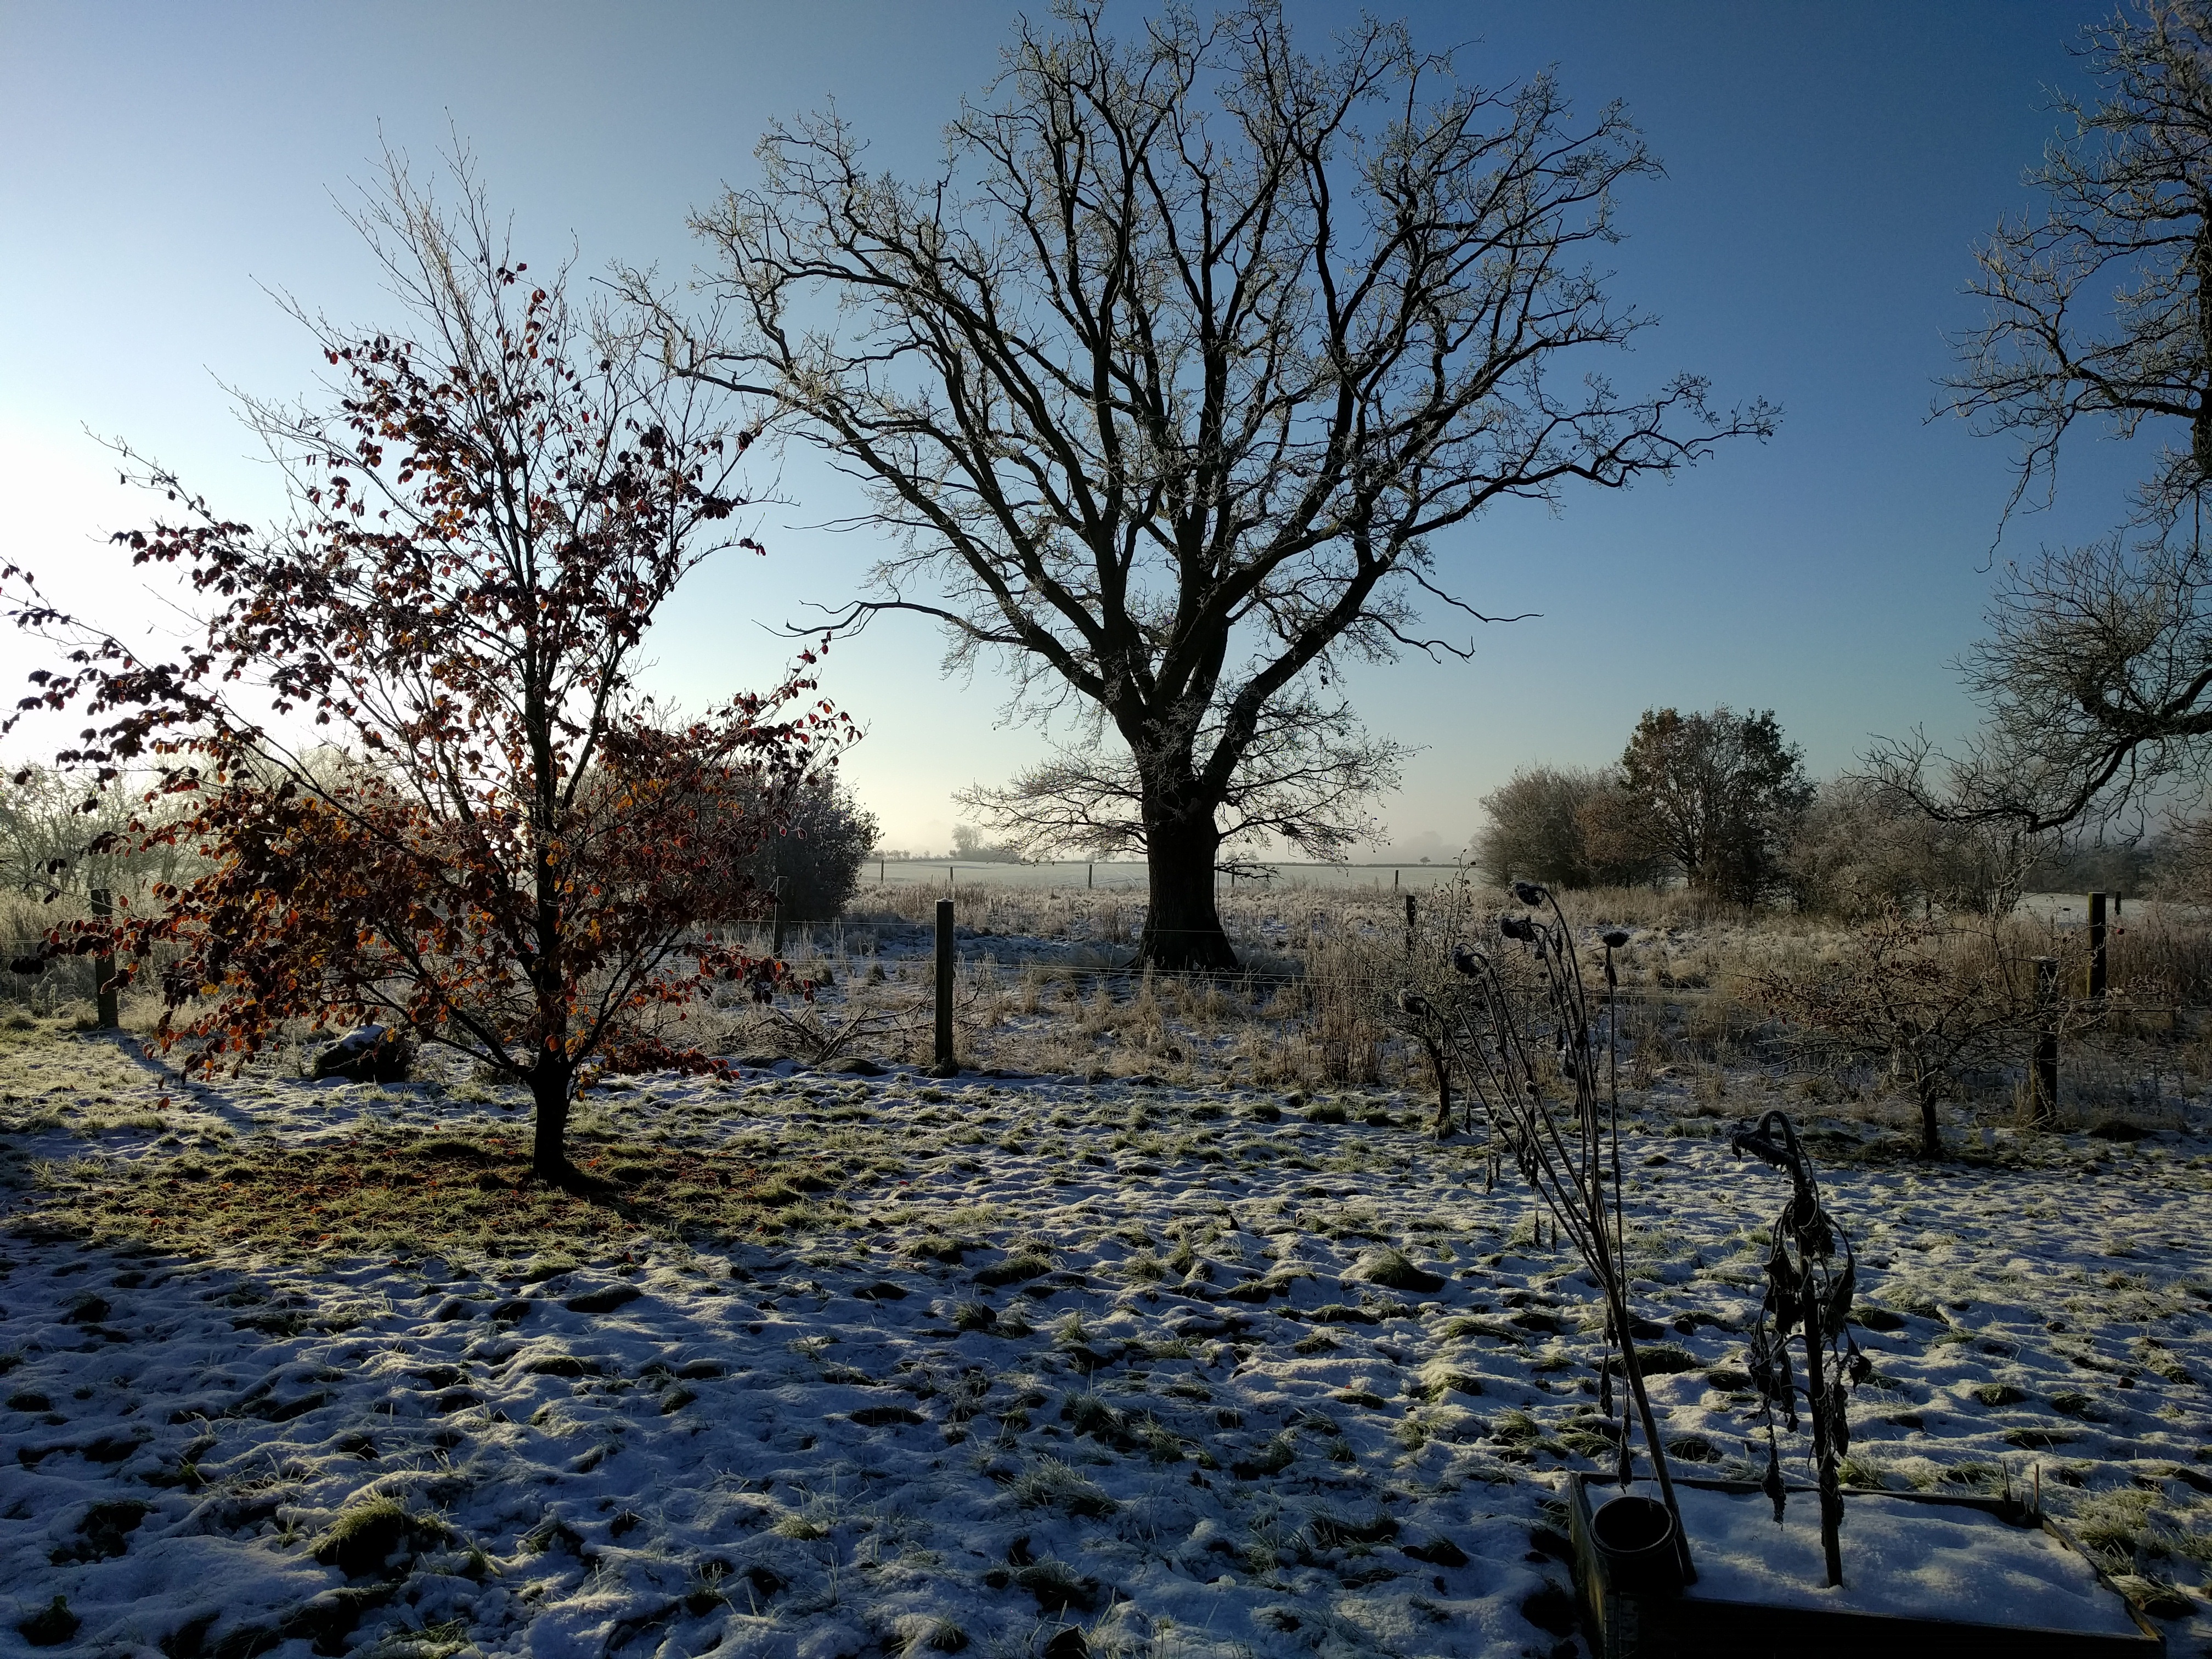
landscape, tree, nature, forest, horizon, wilderness, branch, snow, winter, plant, sky, wood, sunlight, morning, leaf, flower, frost, dawn, evening, autumn, weather, season, sol, woodland, habitat, rural area, natural environment, atmospheric phenomenon, woody plant